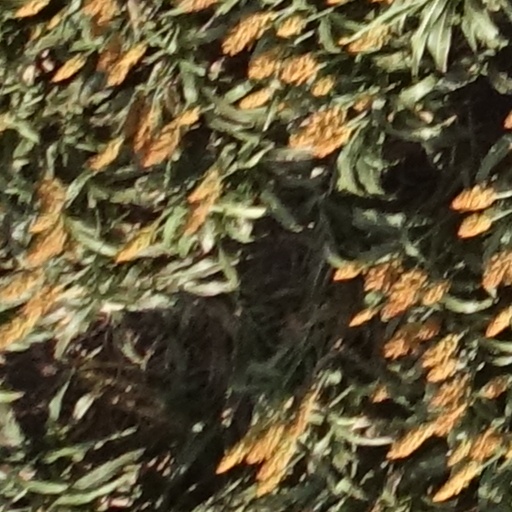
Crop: sorghum